Question: Where was this taken?
Tambaya: A ina aka ɗauka wannan?
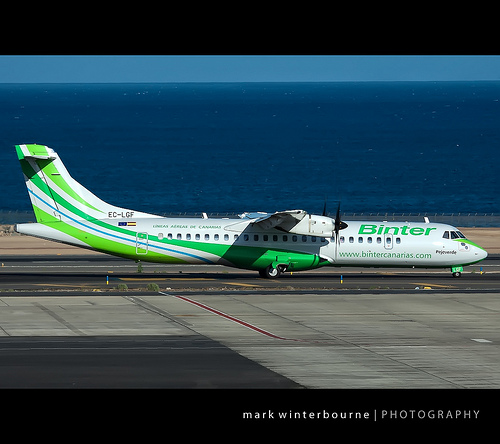
Answer: Airport.
Amsa: Filin jirgin sama.